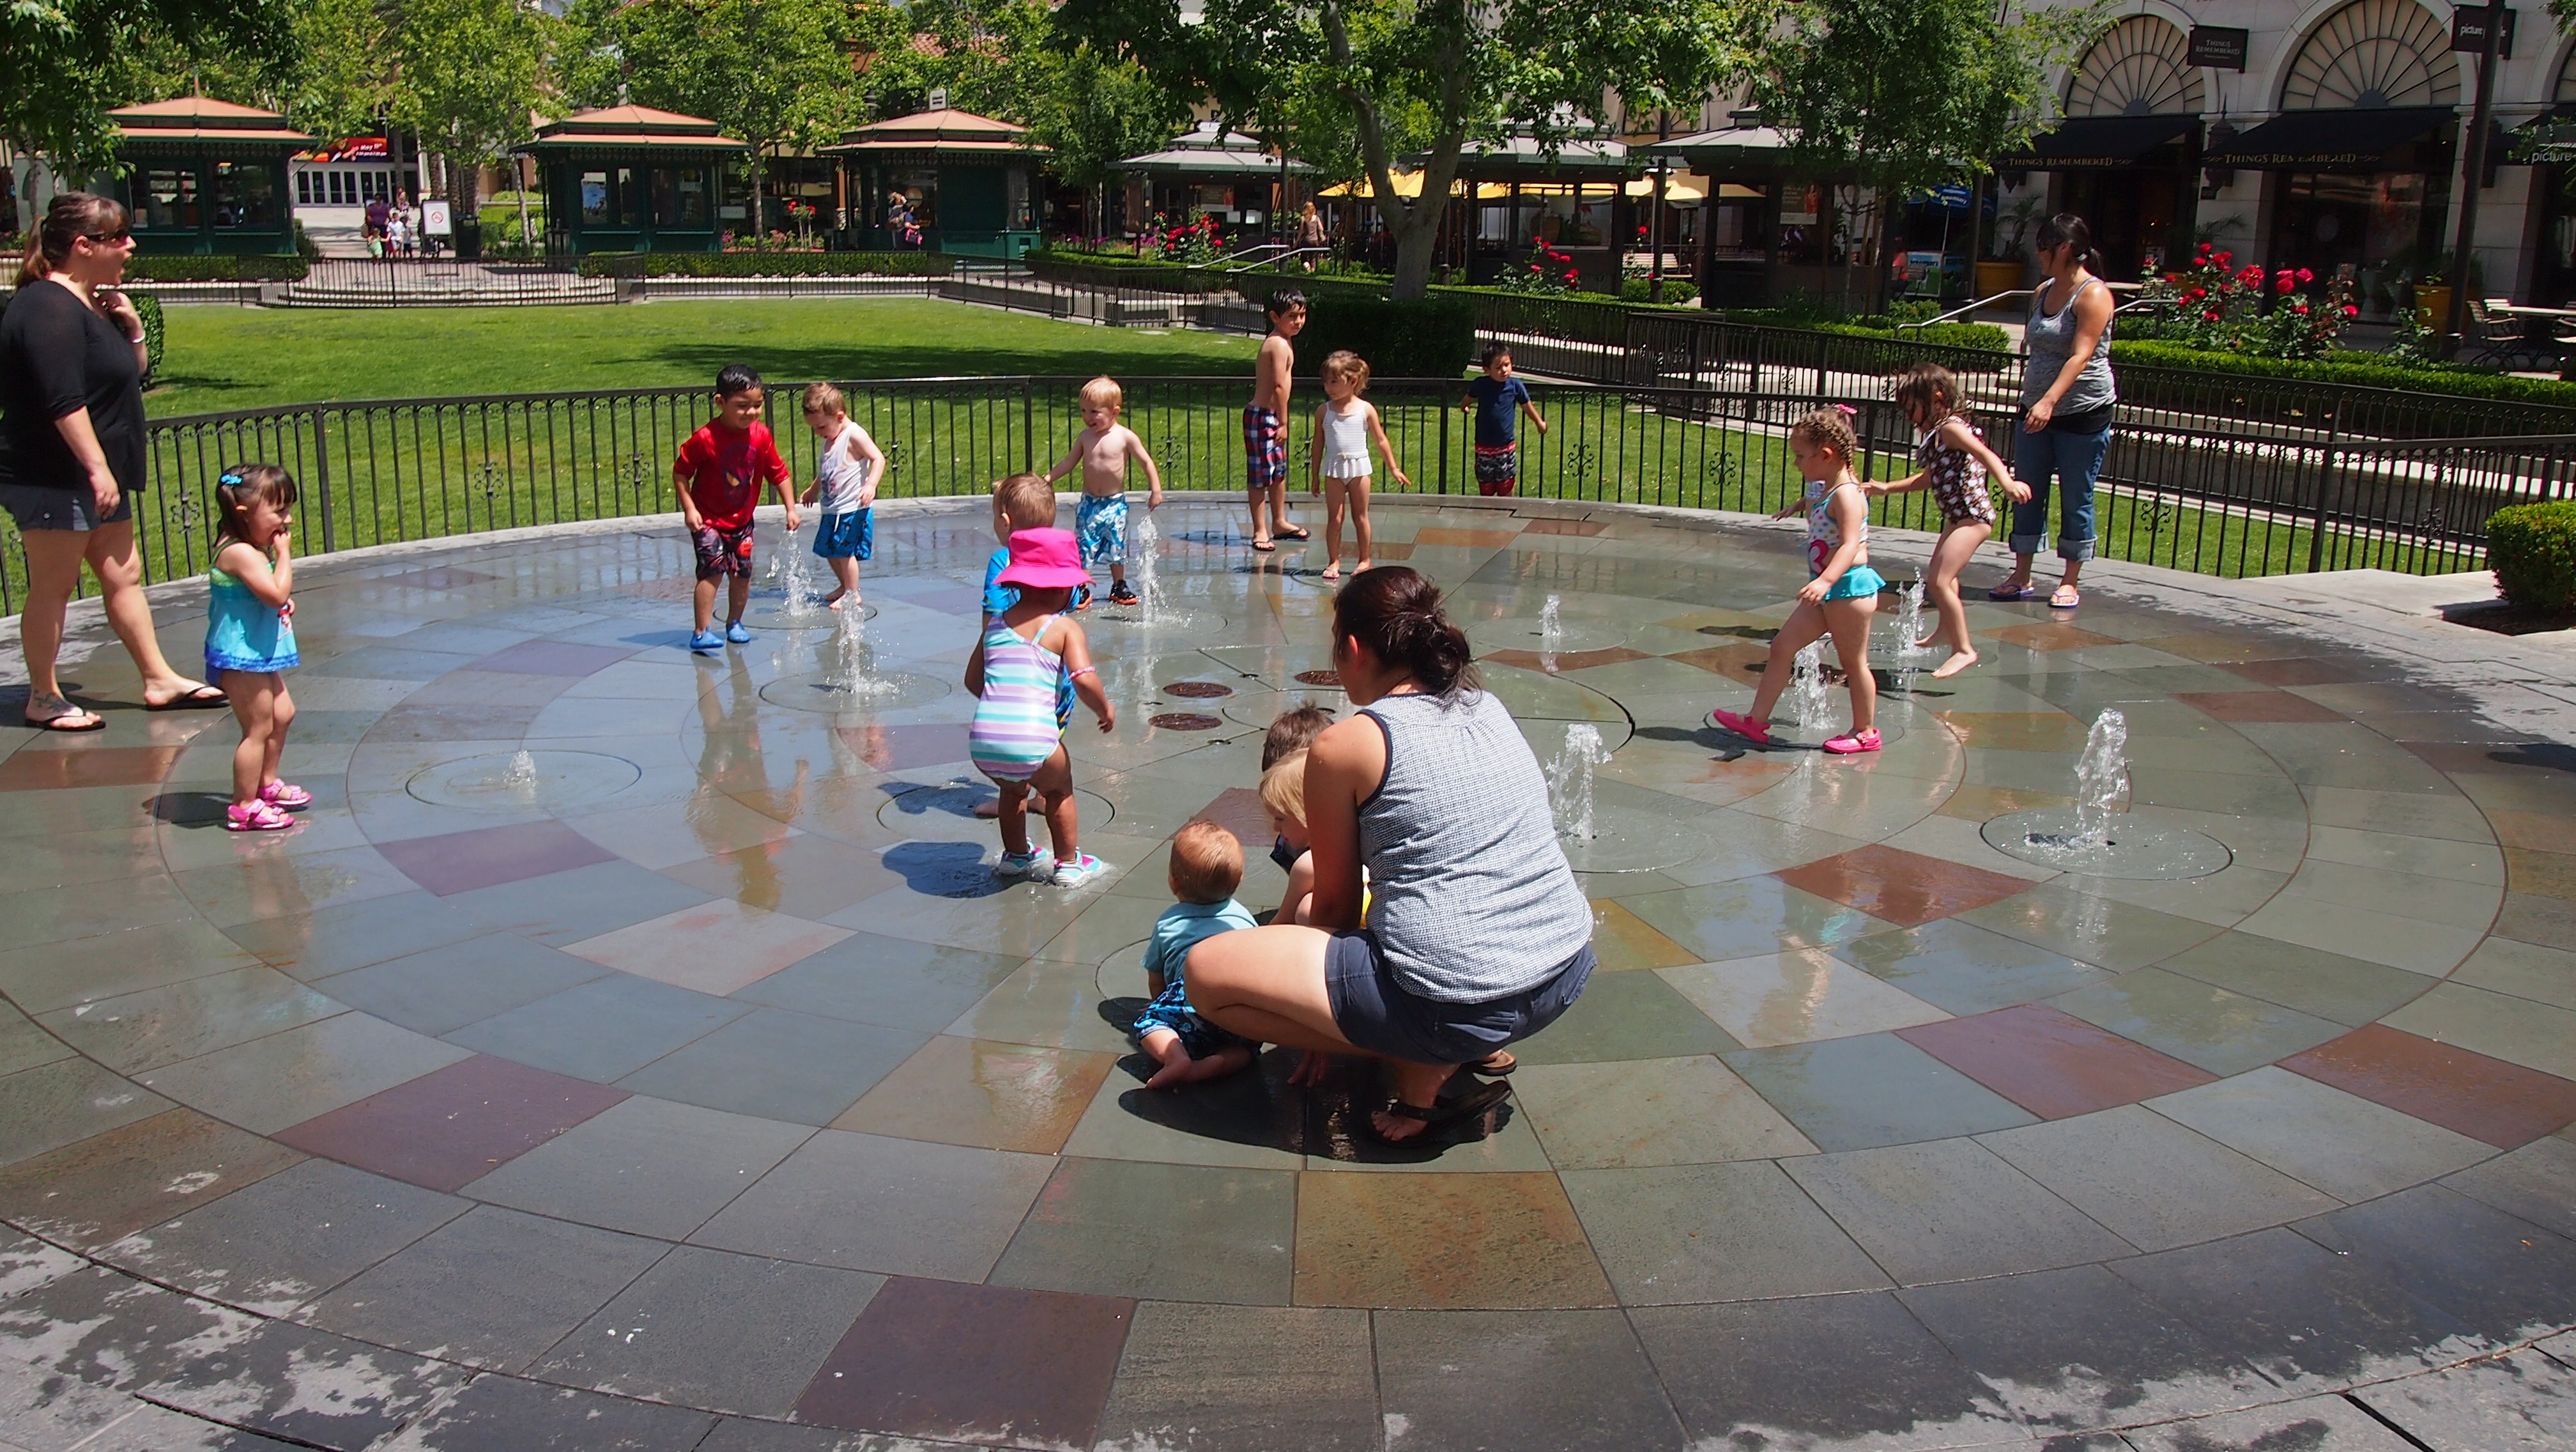
water, girl, play, kid, recreation, swim, splash, park, leisure, baby, kids, creativecommons, fun, playground, toddler, fountain, day, rancho, cucamonga